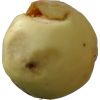
Label: Apple hit 1